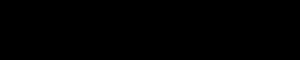
Axon Enterprise
Logo indtil 2017
Axon er en amerikansk virksomhed, der udvikler teknologi og fremstiller våben til brug i blandet andet politiet. Et af firmaets produkter er elektrochokvåbnet Taser. Firmaet blev grundlagt i 1993 af brødrene Patrick og Tom Smith.